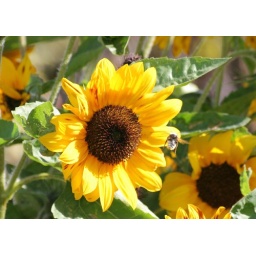
Bee flying by flower at Chester Zoo.